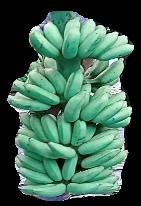
Variety: elakki-bale
Grade: grade1